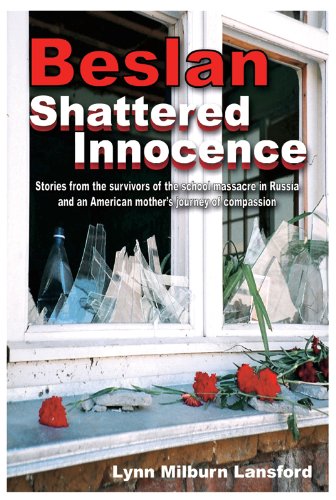
Beslan: Shattered Innocence
Category: Buy a Kindle
About the Author Lynn Milburn Lansford has over 15 years experience working in international children's relief programs, and is executive director and founder of the non-profit aid organization Romanian Ties. She has worked in Romanian orphanages, organized major surgical projects in Bucharest, and delivered literally tons of relief supplies to health institutions throughout Romania. In October of 2004, she traveled to Beslan, Russia, to deliver relief supplies and thousands of stuffed animals to the grief-stricken victims of the Beslan tragedy. Ms. Lansford has won numerous awards for her humanitarian work. She has published several articles, and authored a chapter on her experience as an adoptive mother in the book The Complete Guide to Foreign Adoption, by Carole McKelvey and Dr. Barbara Bascom. She is also an award-winning photographer, and has exhibited photographs throughout the United States. She was listed in the 2003 Edition of Who's Who of American Women. Ms. Lansford lives in Austin, Texas with her husband. She is the mother of seven children, and grandmother of five. In addition, she leads a study group in "A Course in Miracles."
Features: Lynn Milburn Lansford's Beslan: Shattered Innocence tells the tragic story of the deadly Chechen attack in Beslan, Russia, in September of 2004, and its effect upon the many victims, including 186 children and their surviving families.